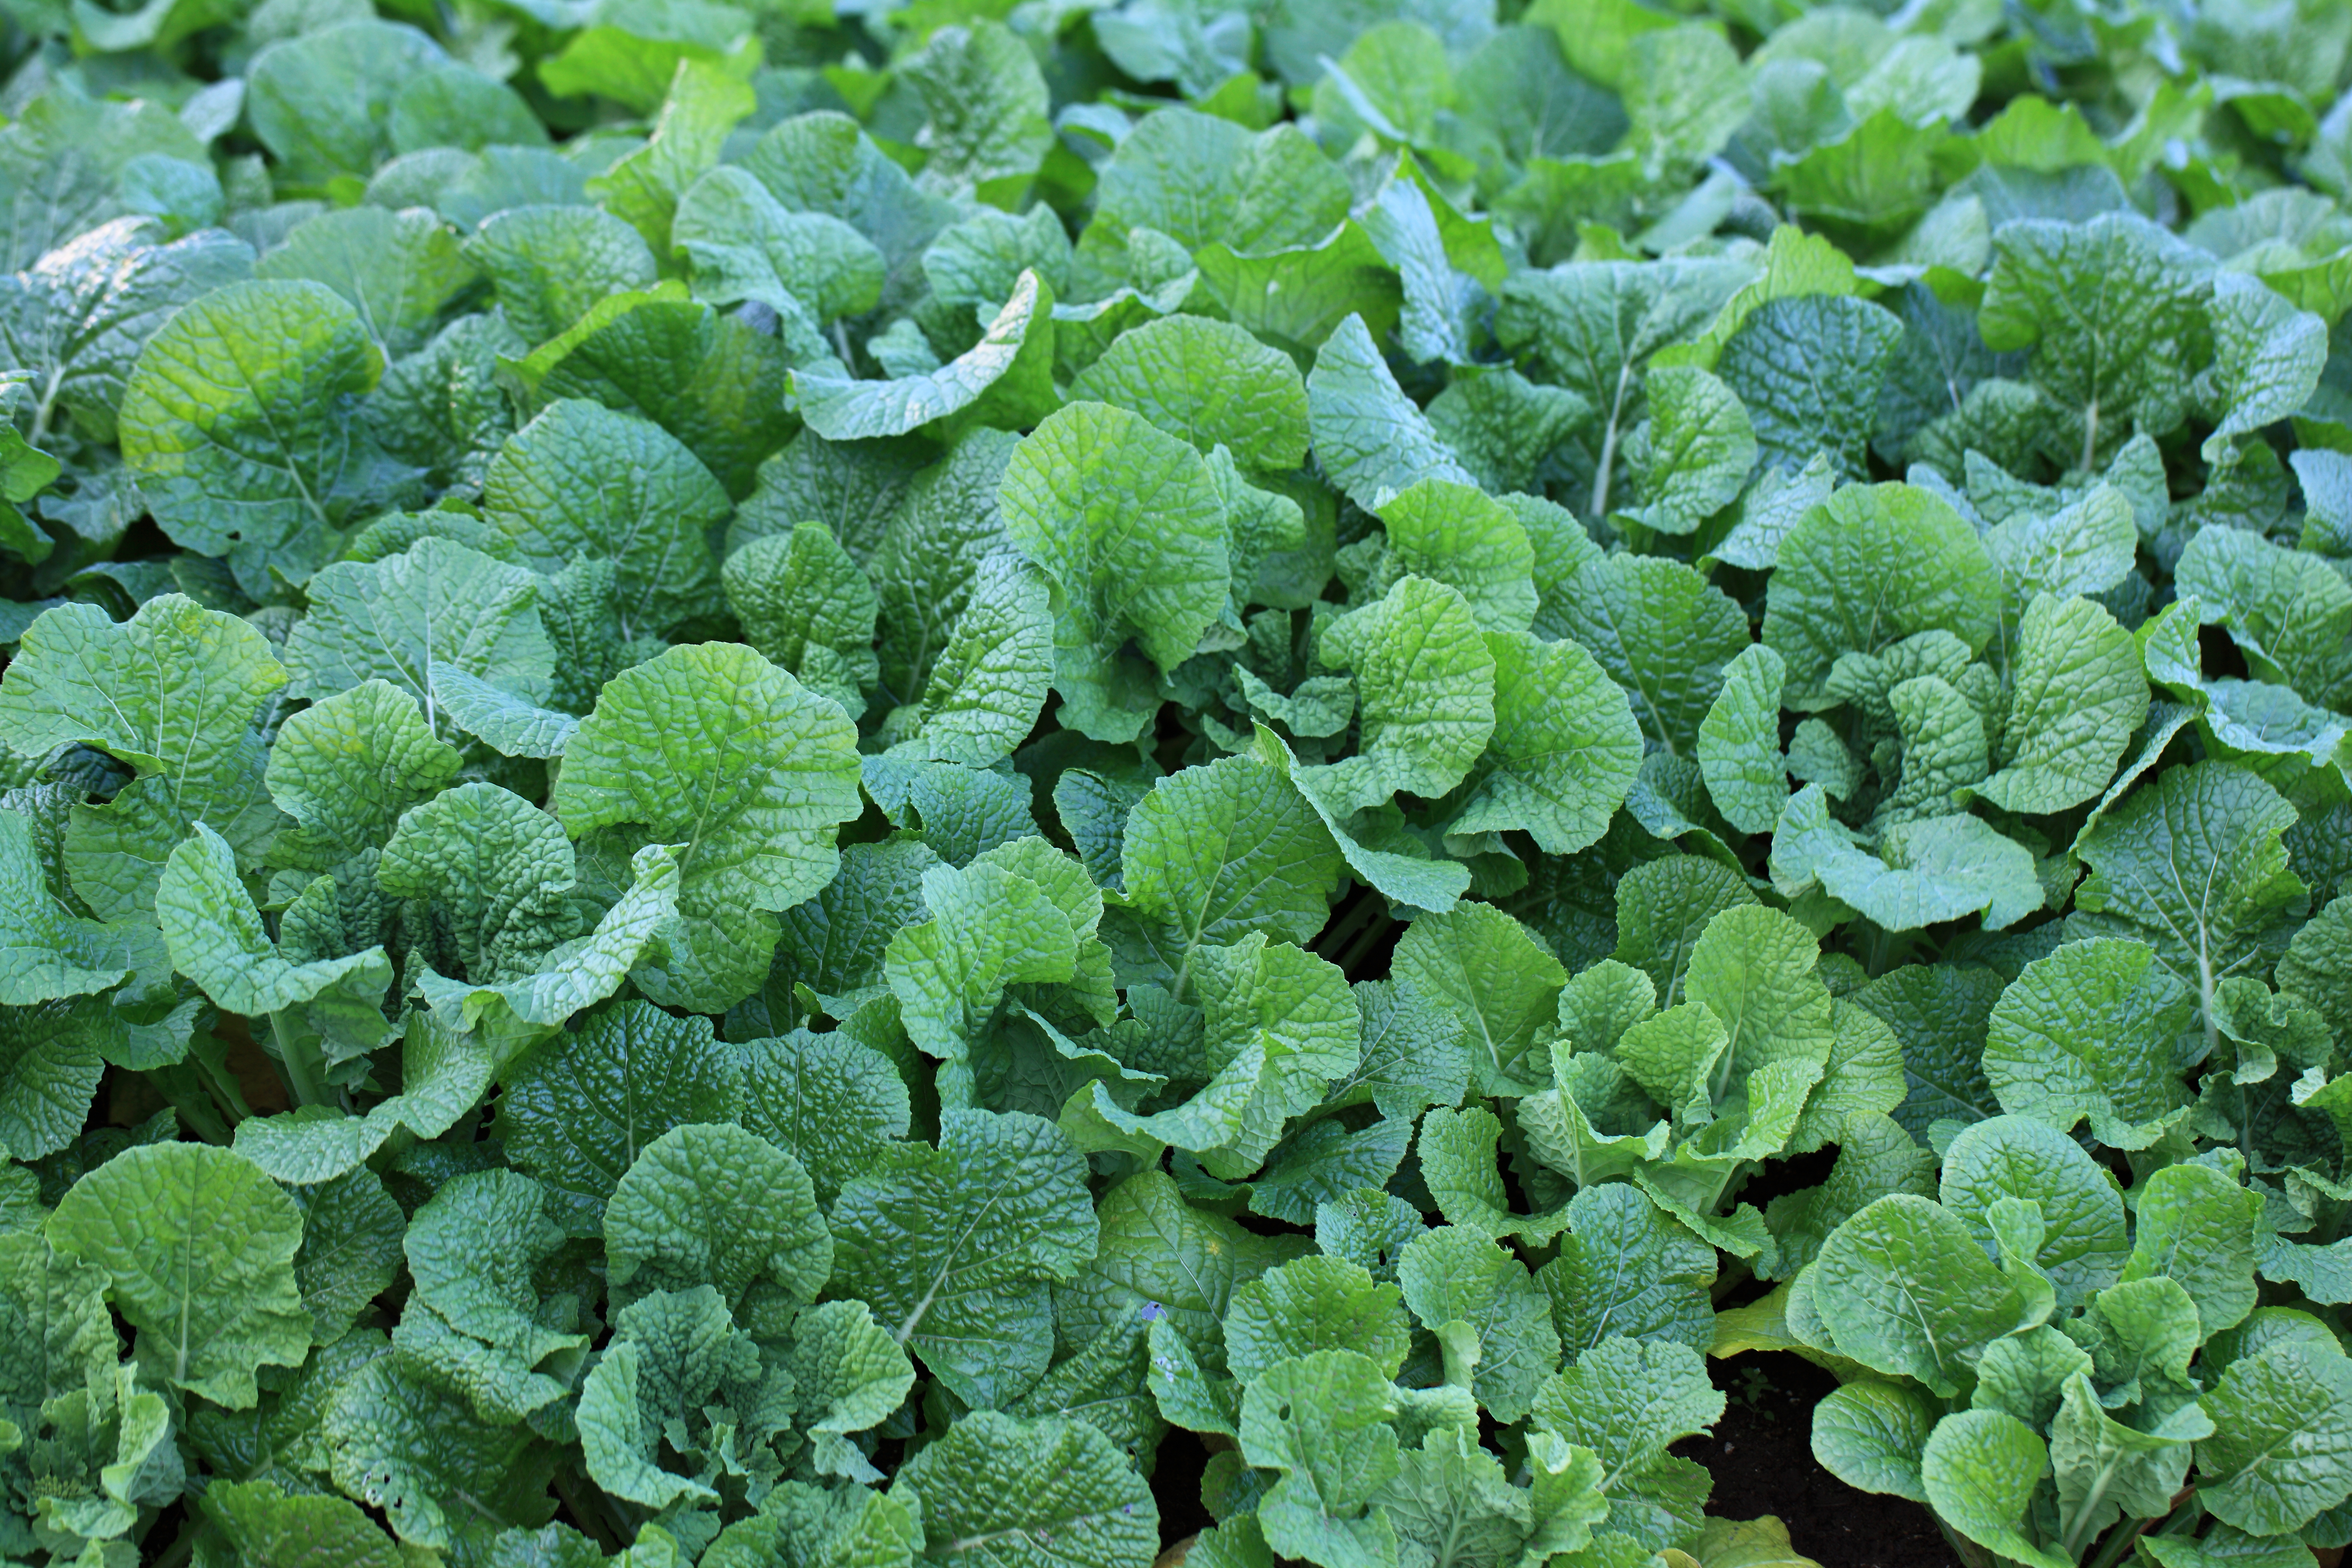
plant, leaf, flower, pattern, food, green, high, herb, produce, vegetable, background, wallpaper, 5d, hires, markii, hi, res, resolution, chibaken, chibashi, flowering plant, annual plant, land plant, leaf vegetable, centella